Isaac Heffron House

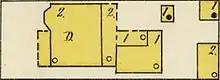
The footprint of the 1890 Isaac Heffron House as seen in the 1899 Sanborn fire insurance map of Galveston.

The tall two-over-two windows of the first story are characteristic late nineteenth century features and they are indicative of the use of the porch as an extended living space in the subtropical climate. The rear, southern porch illustrated in the 1899 Sanborn map is typical of north-facing houses that sought to capture incoming breezes from the Gulf of Mexico. While there is no evidence that Heffron hired an architect for the project, the lot bears signs of his personal influence as a contractor, most notably in the concrete balustrade at the front of the lot.